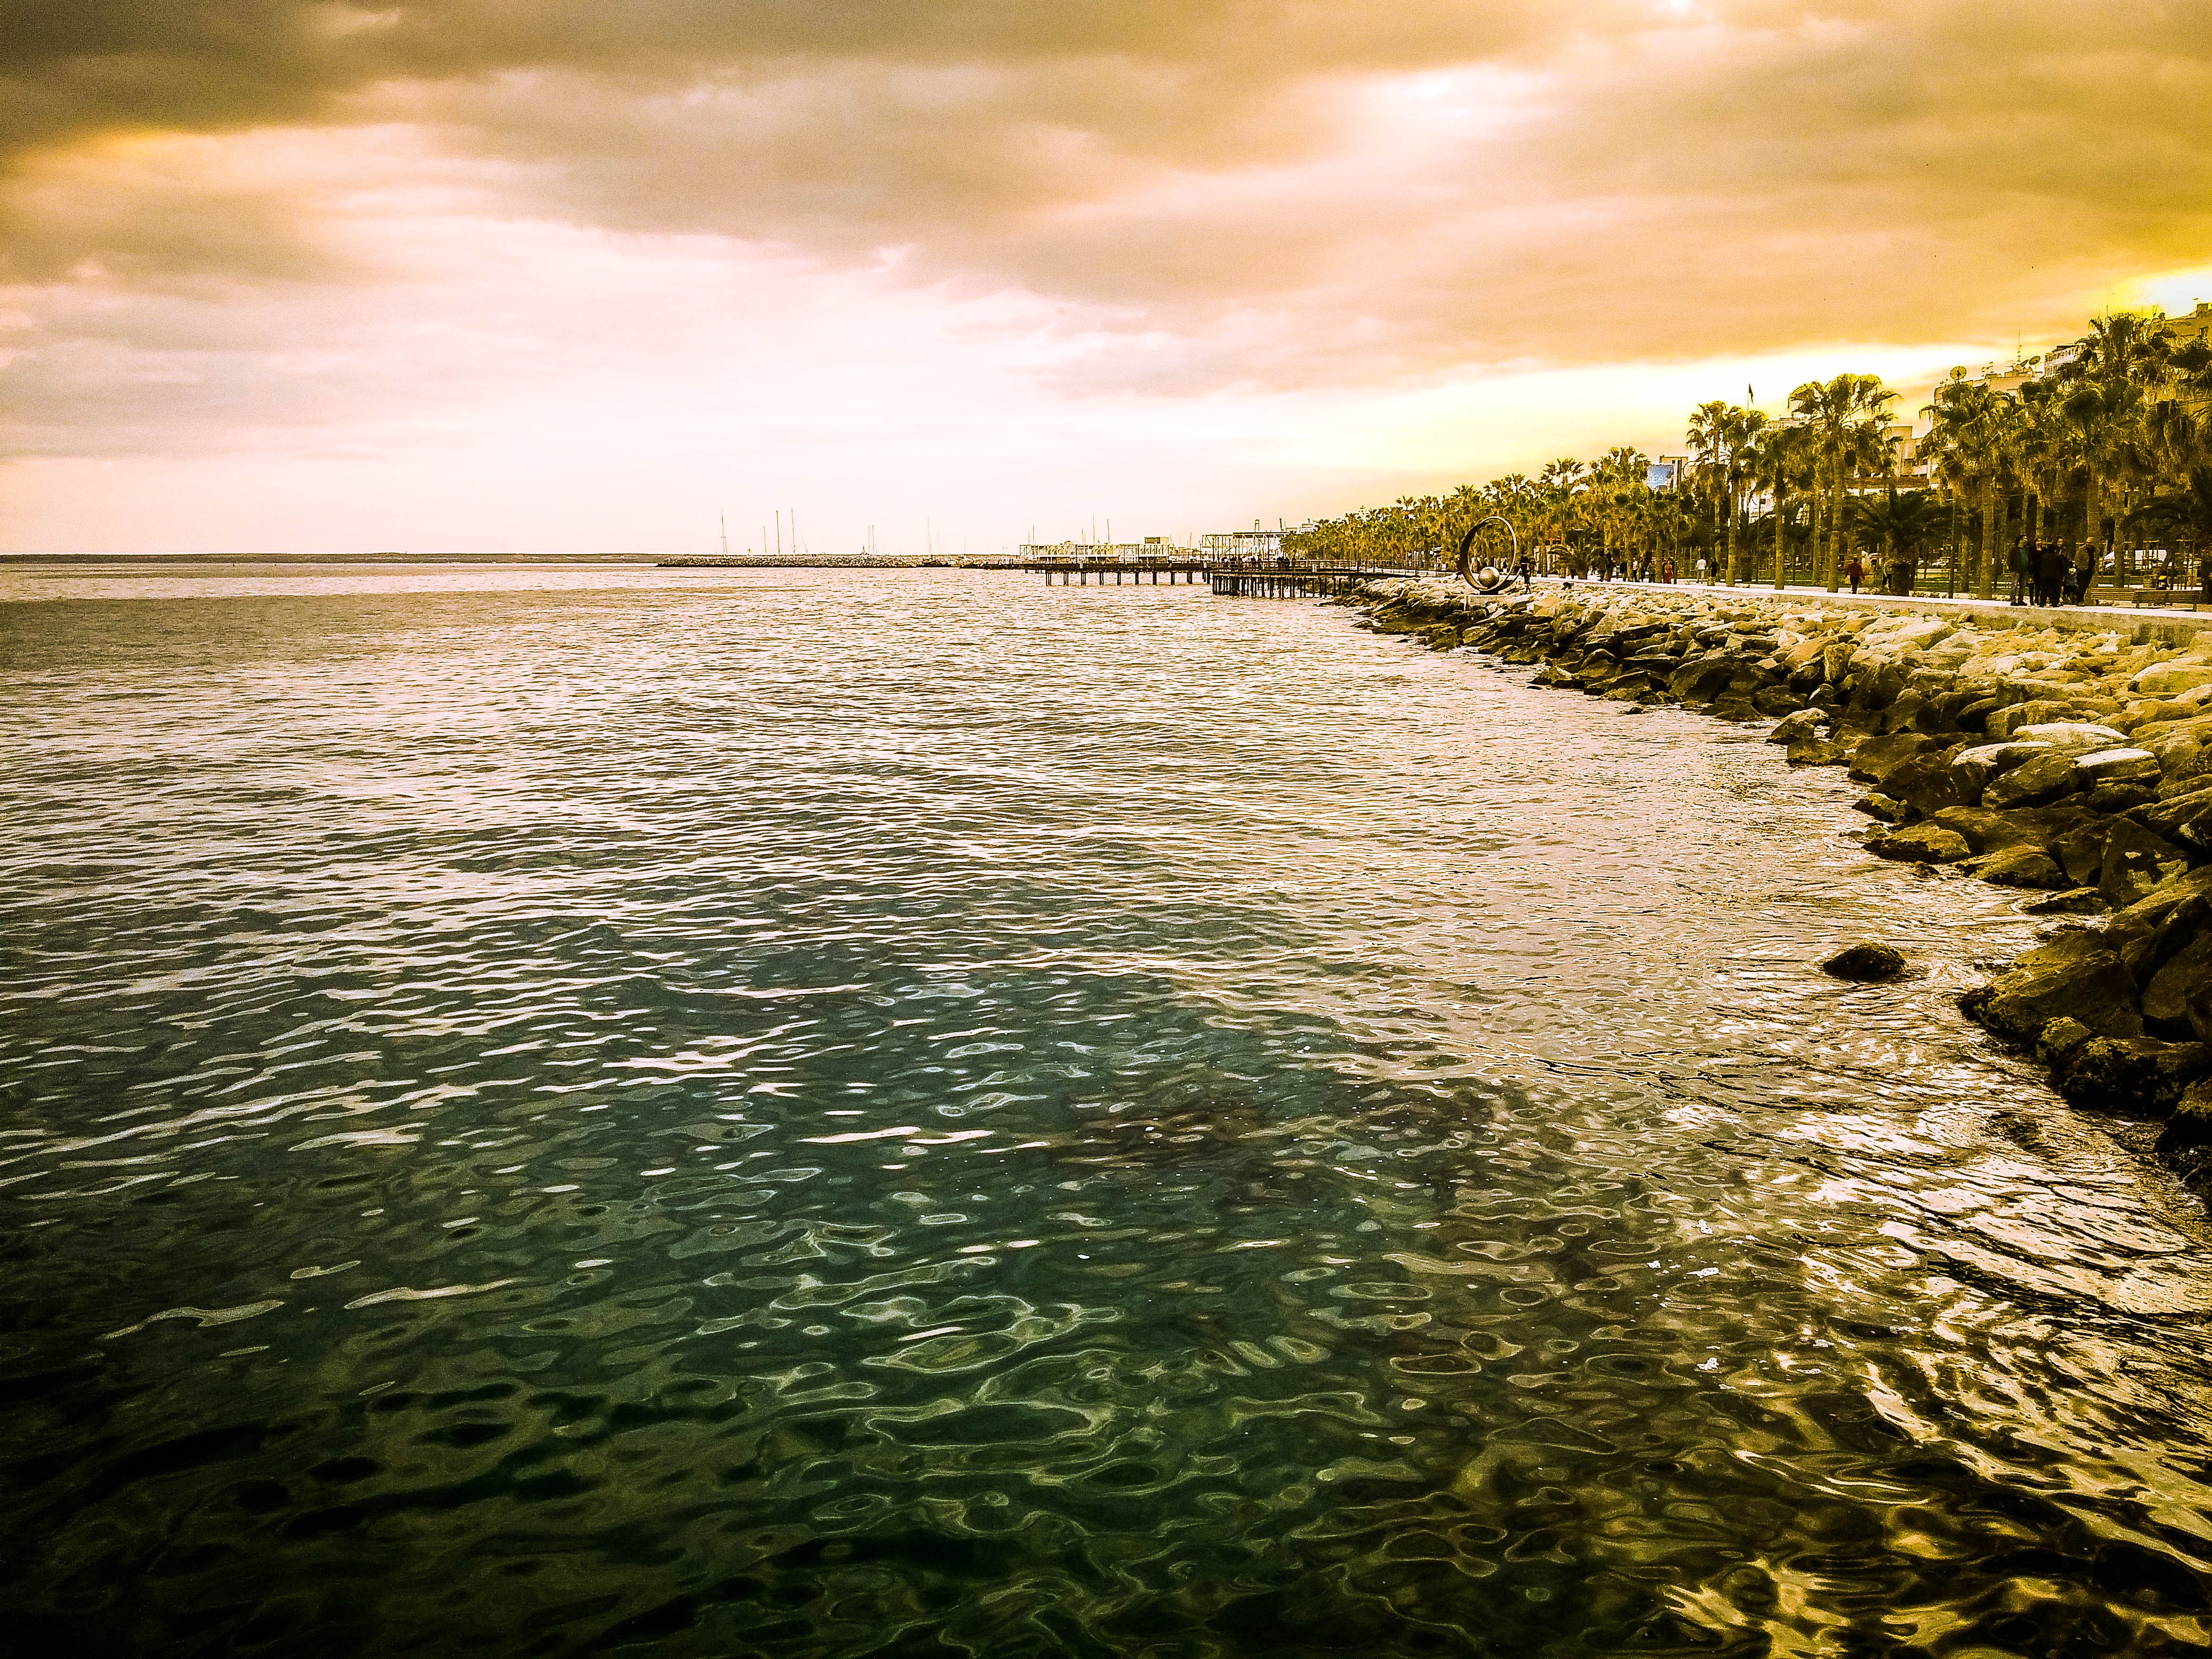
landscape, sea, coast, tree, water, nature, grass, rock, ocean, horizon, cloud, sky, sun, sunrise, sunset, sunlight, morning, shore, wave, lake, dawn, river, travel, dusk, evening, reflection, scenic, body of water, beach sunset, atmospheric phenomenon